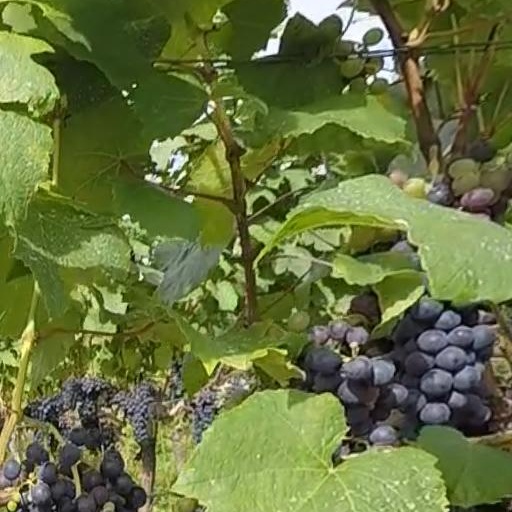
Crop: grape